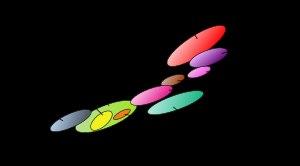
Une batterie d'accumulateurs, ou plus communément une batterie, est un ensemble d'accumulateurs électriques reliés entre eux de façon à créer un générateur électrique de tension et de capacité désirée. Ces accumulateurs sont parfois appelés éléments de la batterie ou cellules.